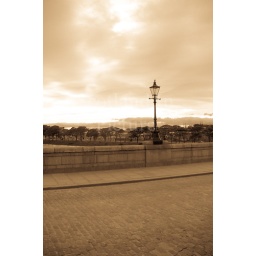
The cobbled bridge over the river Dee.